Church of St. Paraskevi, Novgorod

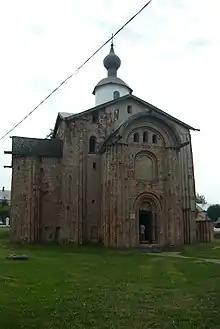

in Veliky Novgorod is one of Russia's oldest churches, dating from 1207. The church is located at the city center, at the former Yaroslav's Court and the market square. It is currently a museum.